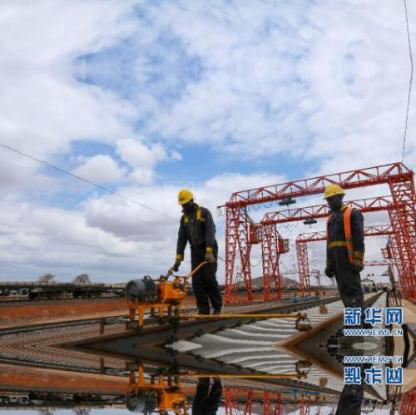
Objects in the image:
label: helmet
label: helmet